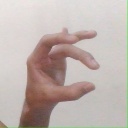
अक्षर: ओ